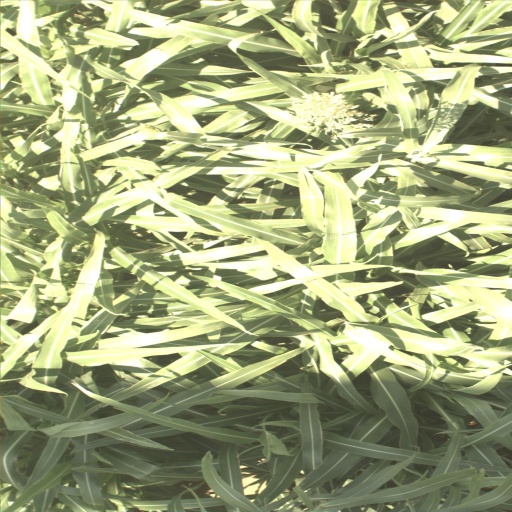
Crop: sorghum